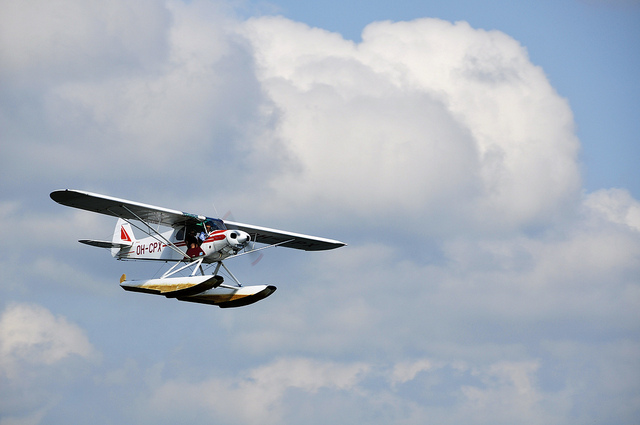
A small sized aircraft flying through a cloudy sky.